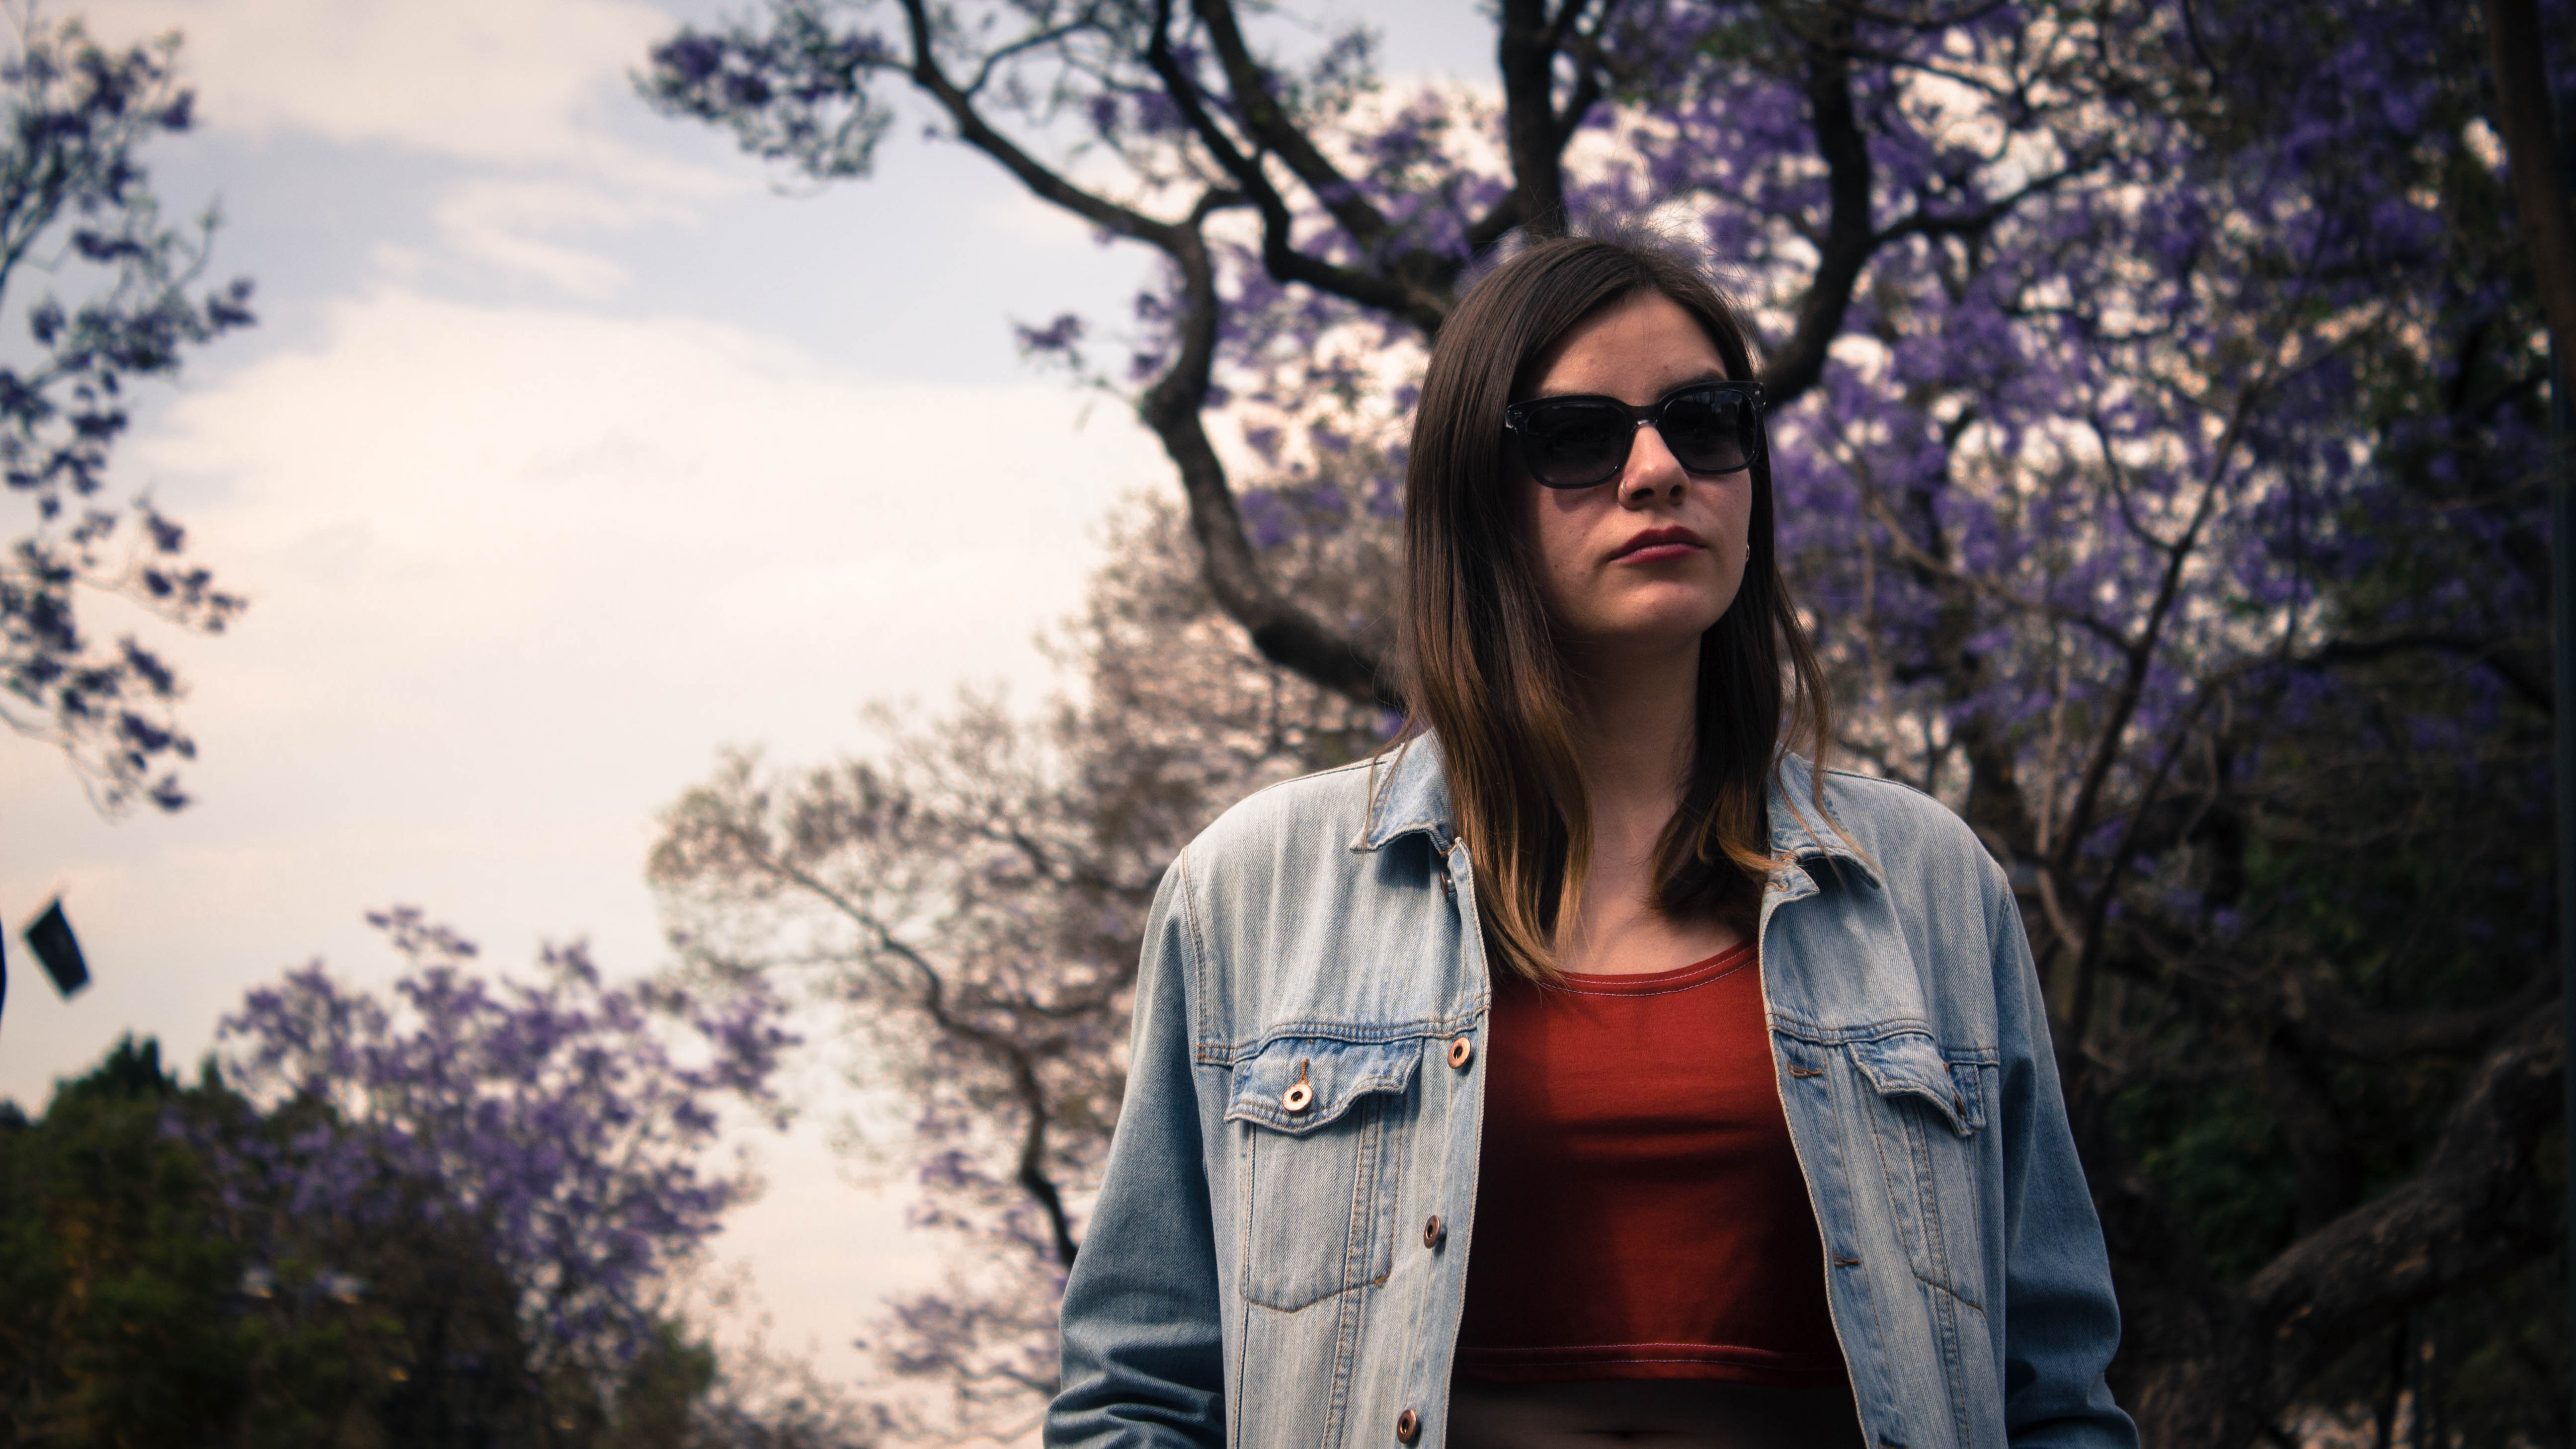
flower, sunset, eyewear, photograph, glasses, tree, beauty, branch, sky, cool, sunglasses, spring, fashion, leaf, jacket, jeans, grass, photography, woody plant, textile, denim, sunlight, vision care, smile, outerwear, plant, black hair, top, winter, happy, travel, blossom, leather, forest, street fashion, tourism, leather jacket, t shirt